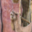
Label: camel